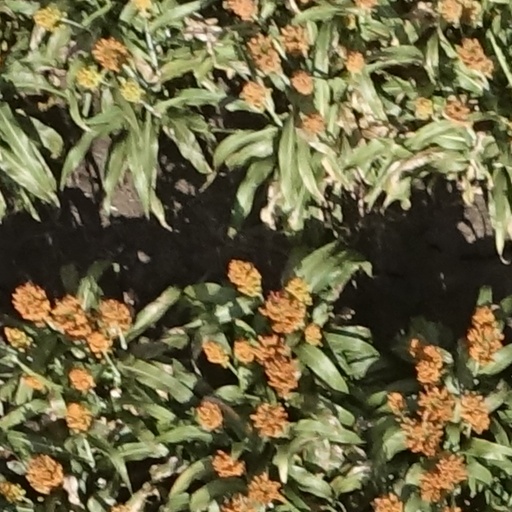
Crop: sorghum